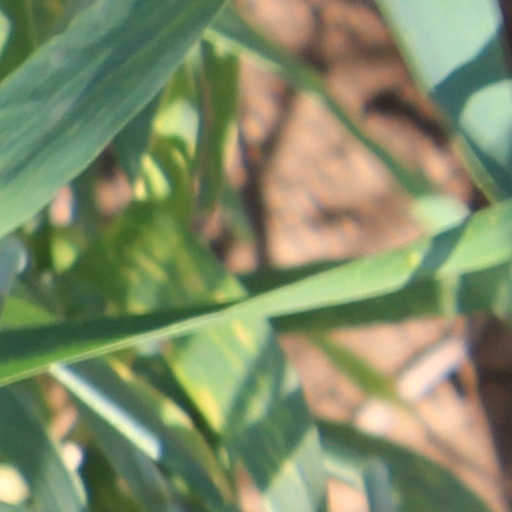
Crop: wheat